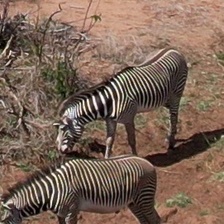
Pose orientation: left